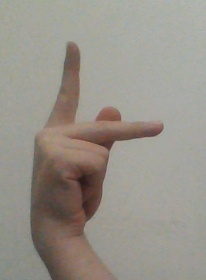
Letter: dha